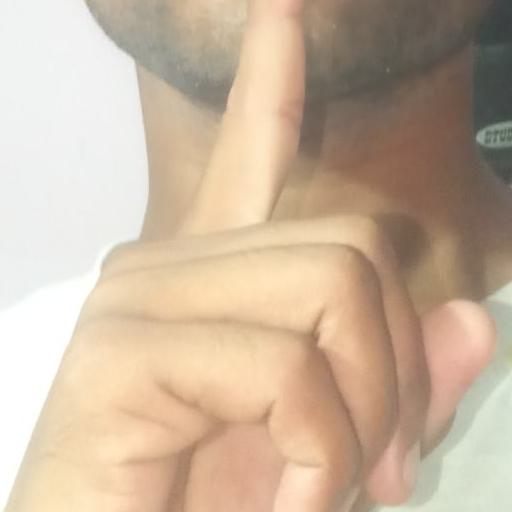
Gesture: mute